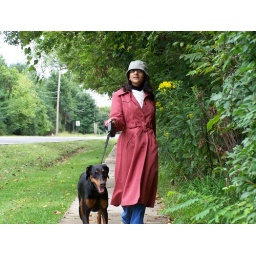
Kayla and I are walking down the path near Doug and Ginnie's house